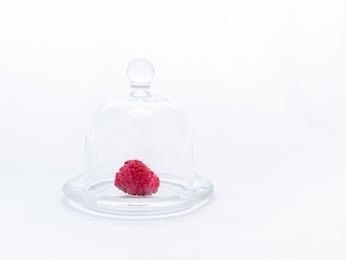
Label: raspberry